Jason Trost

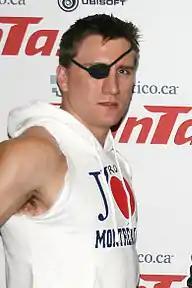
Trost at the premiere of "The FP",2011 Fantasia Festival

Jason Wayne Trost (born November 15, 1986) is an American filmmaker and actor. Along with his brother Brandon, he wrote and directed the 2011 comedy "The FP", which he also starred in. The same year, Trost wrote, directed, and starred in the superhero thriller "All Superheroes Must Die".